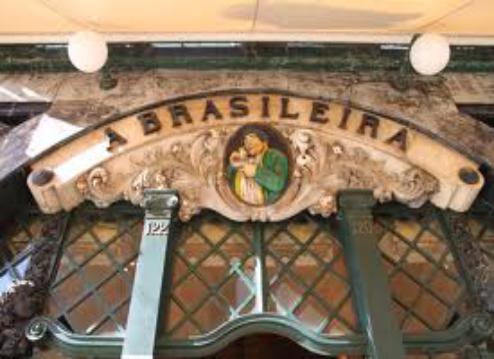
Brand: Cafe A Brasileira
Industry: Food